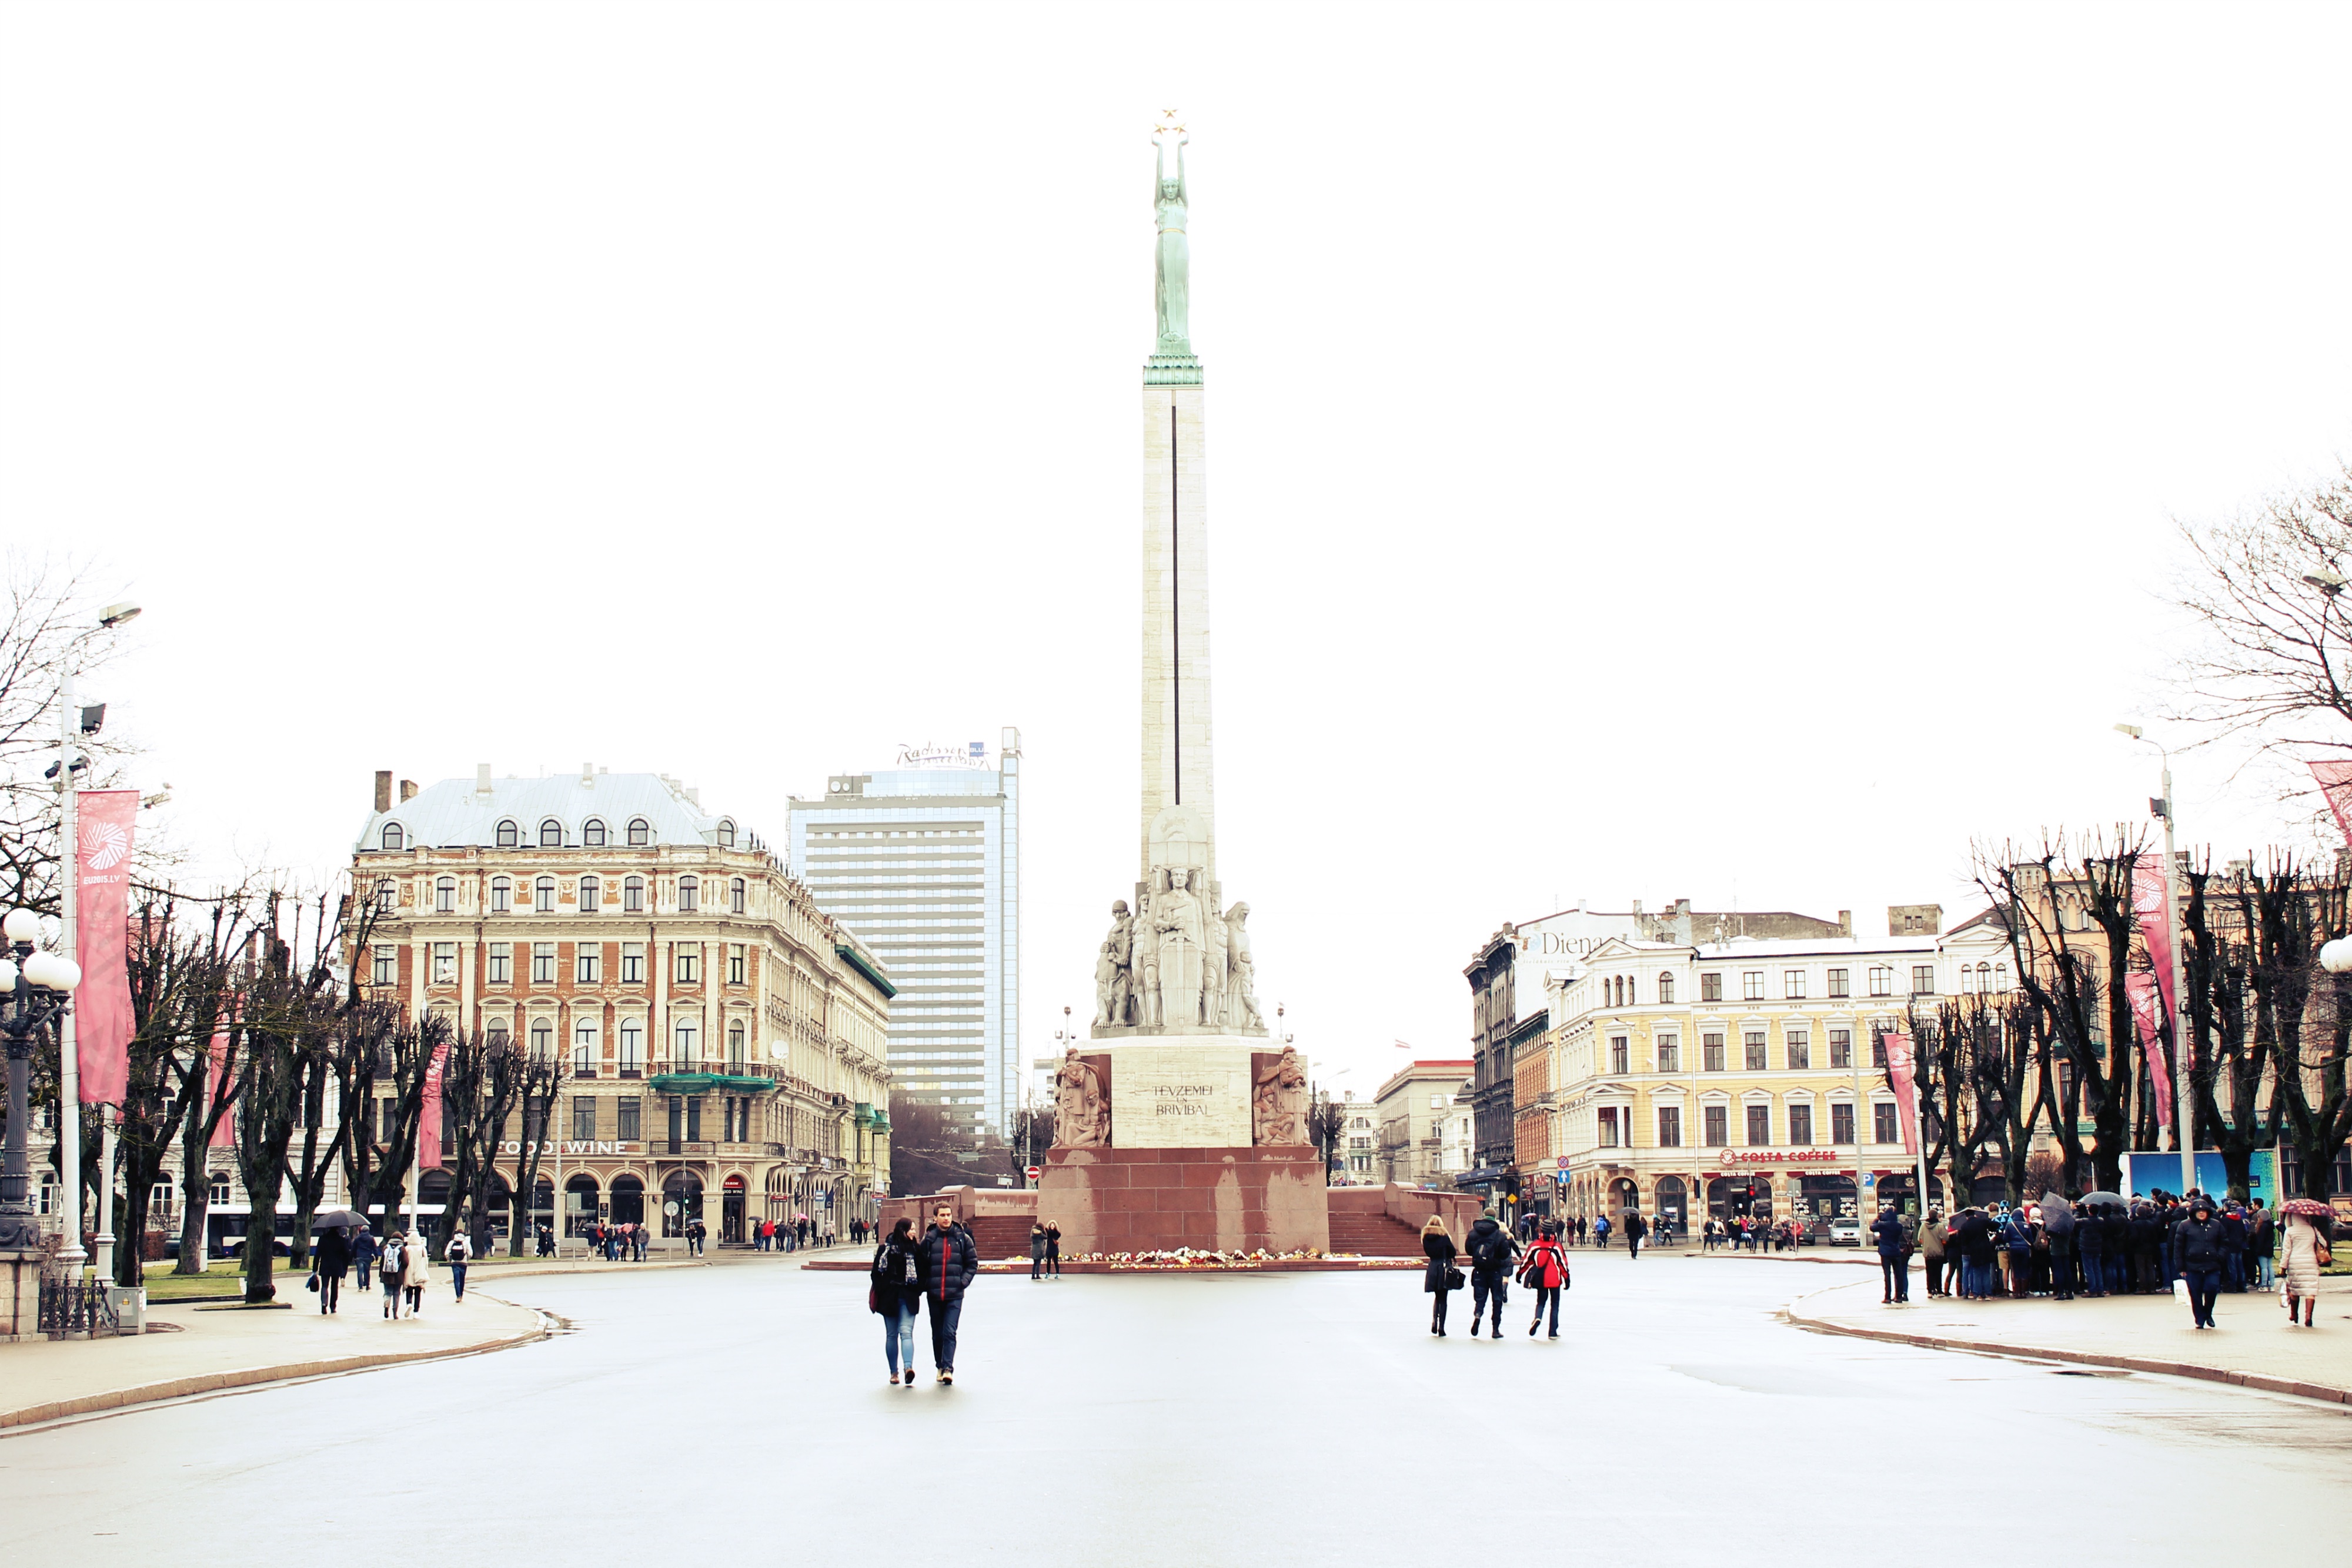
plaza, town square, ice rink